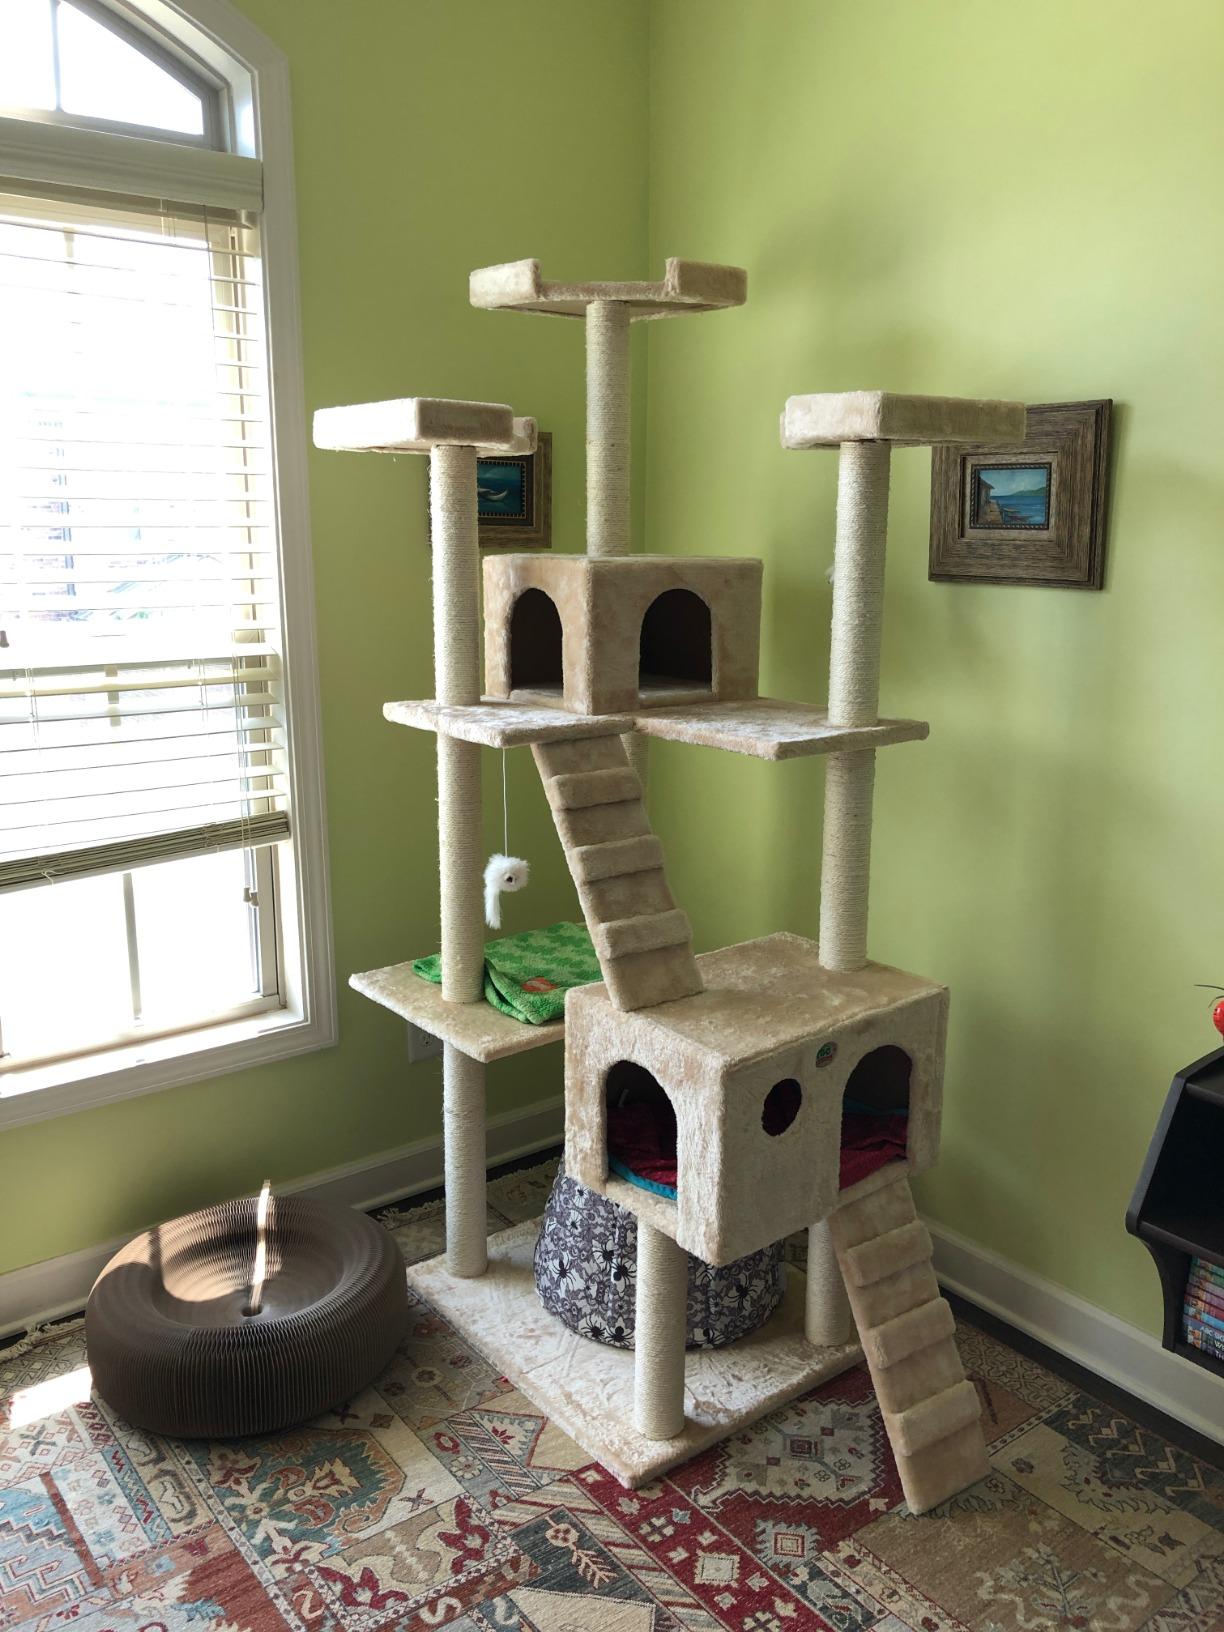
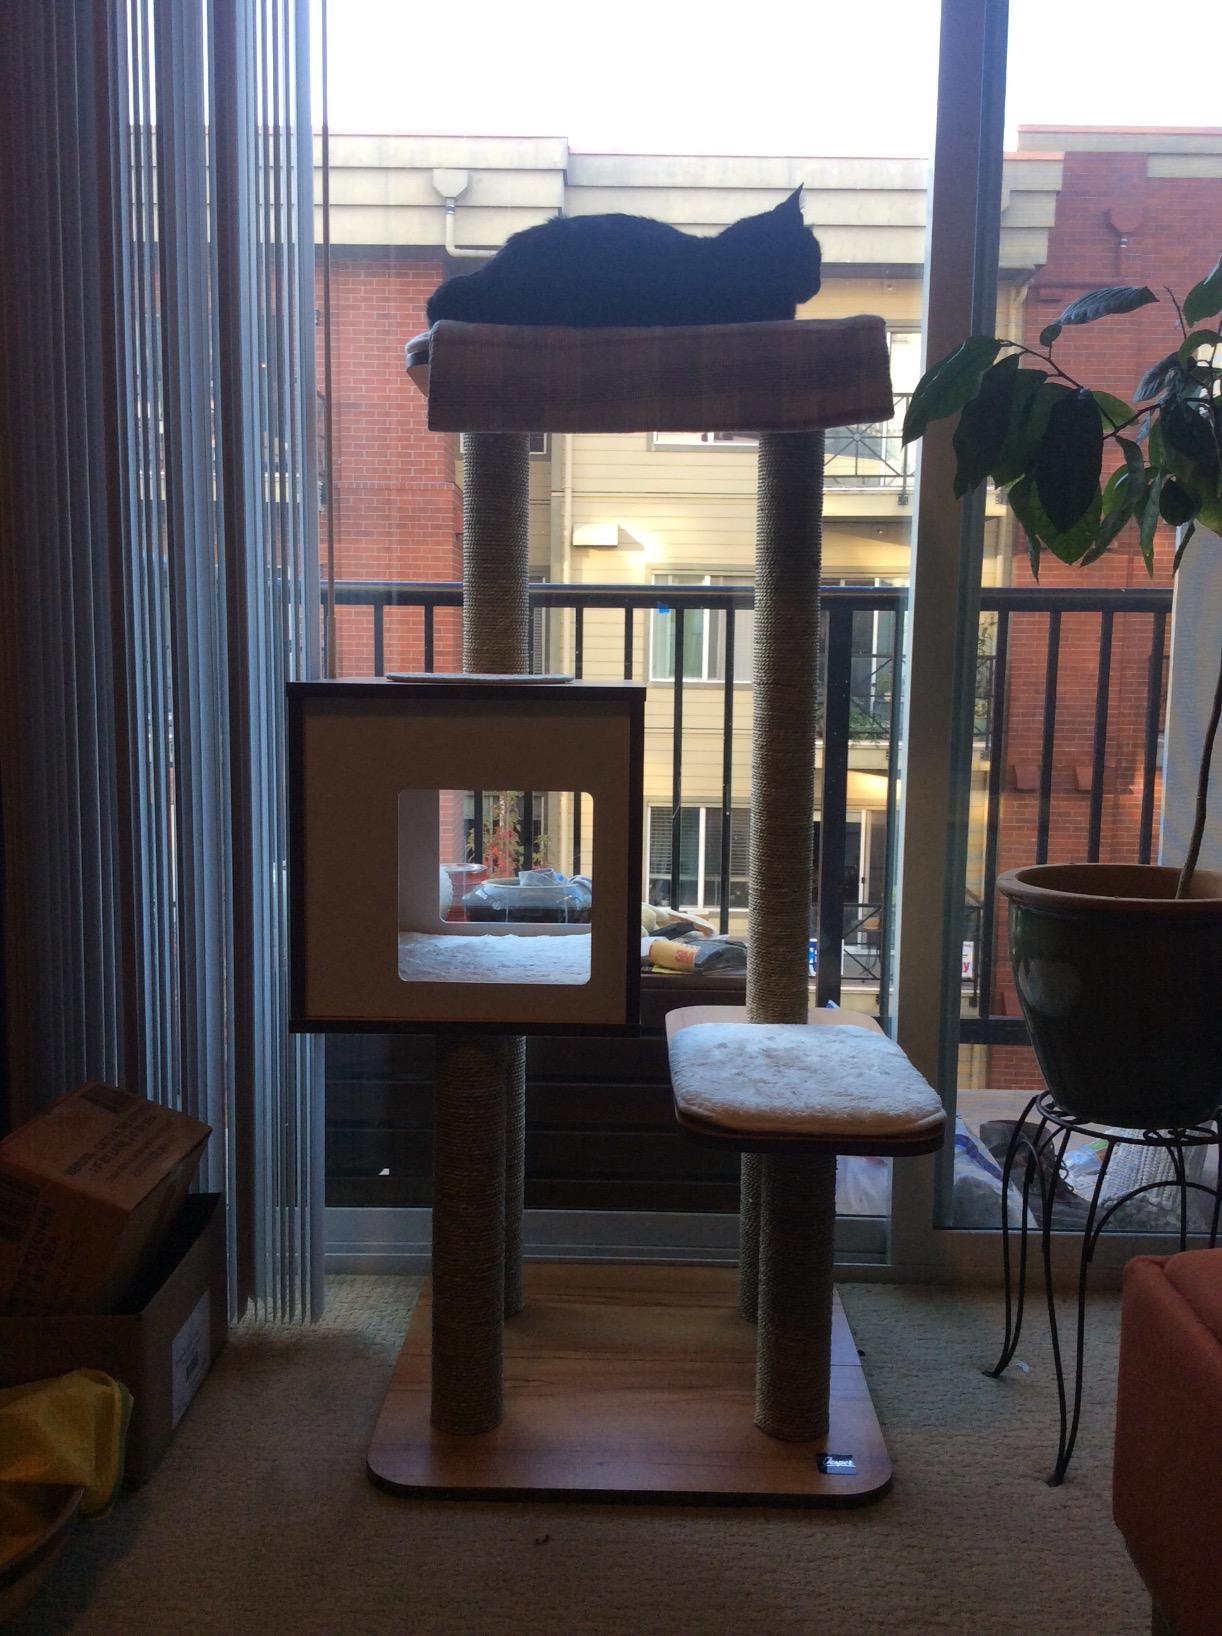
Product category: items_cat tree
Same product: no